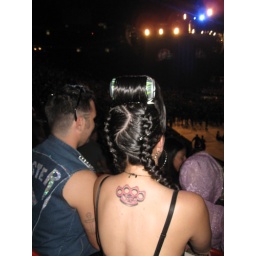
just a random girl sitting in front of us. we thought she did an awesome job on her hair.